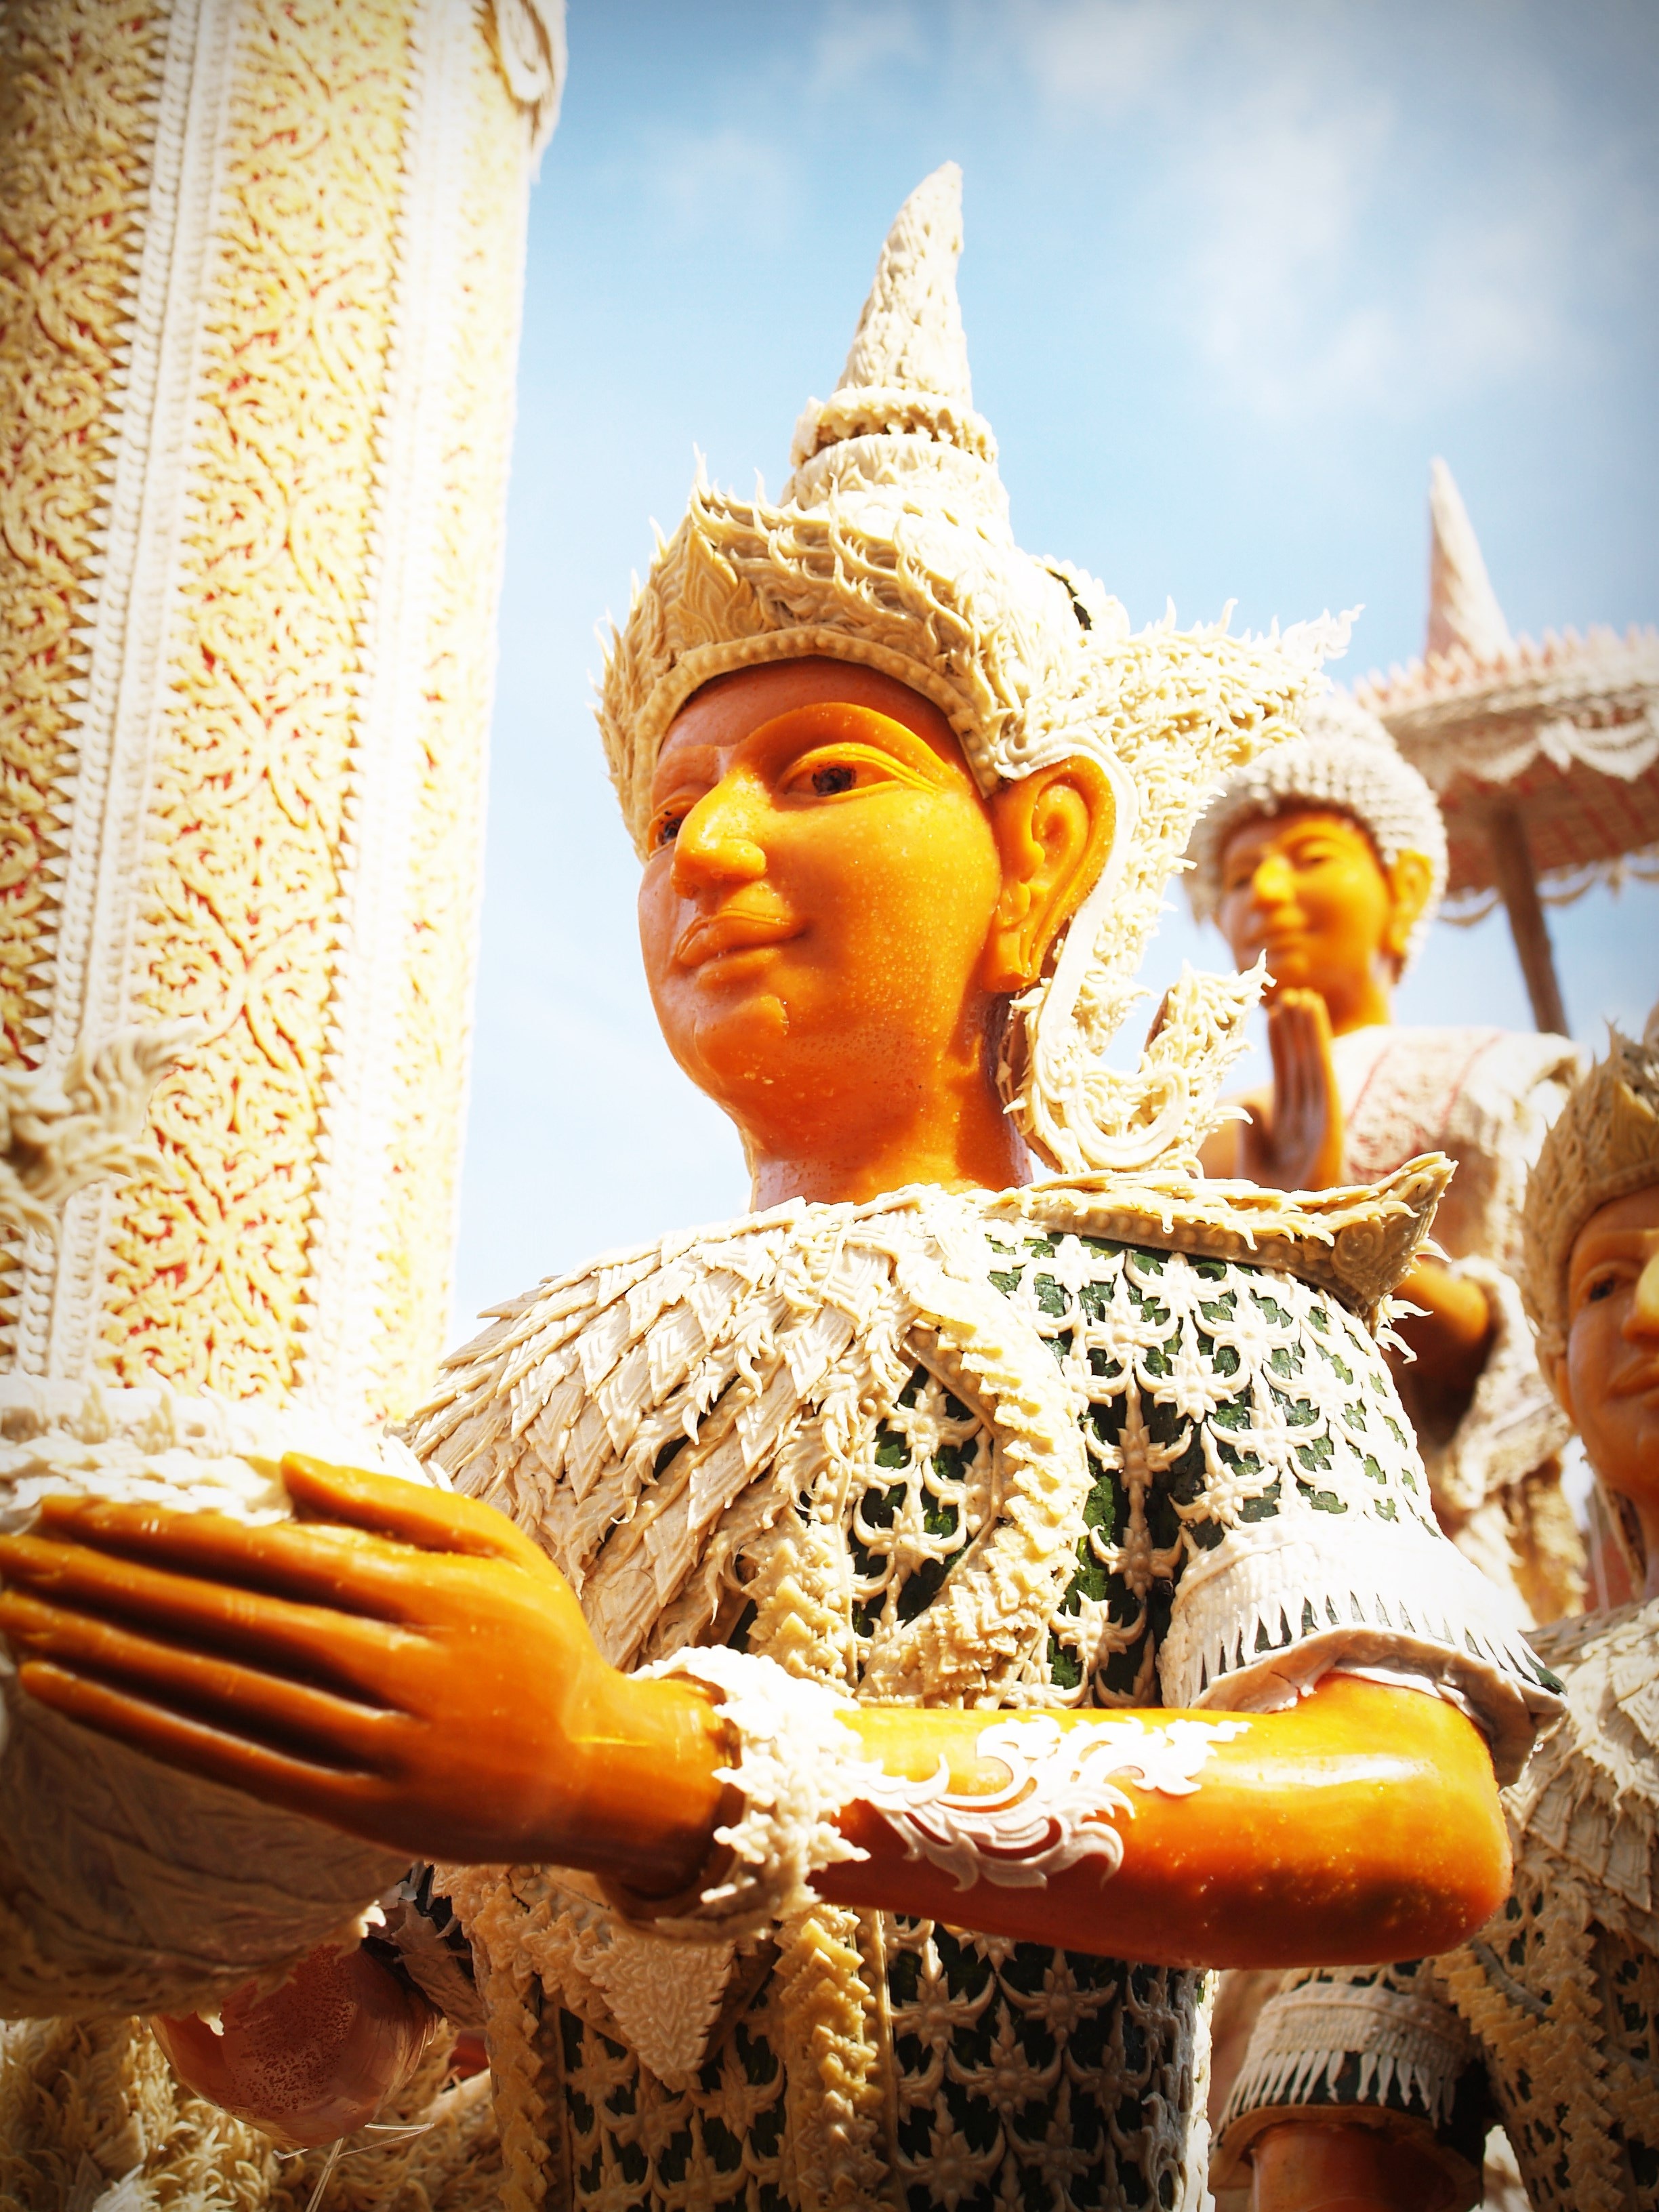
work, creative, architecture, flower, interior, travel, formation, statue, decoration, artistic, buddhist, religion, yellow, candle, artwork, thailand, ornament, cut, garland, sculpture, art, festival, gold, design, temple, decorative, assembly, carvings, culture, carved, soft, detail, ornamental, delicate, carving, tradition, enjoyment, job, thai, hobby, wax, form, mythology, greet, hindu temple, gautama buddha, ancient history